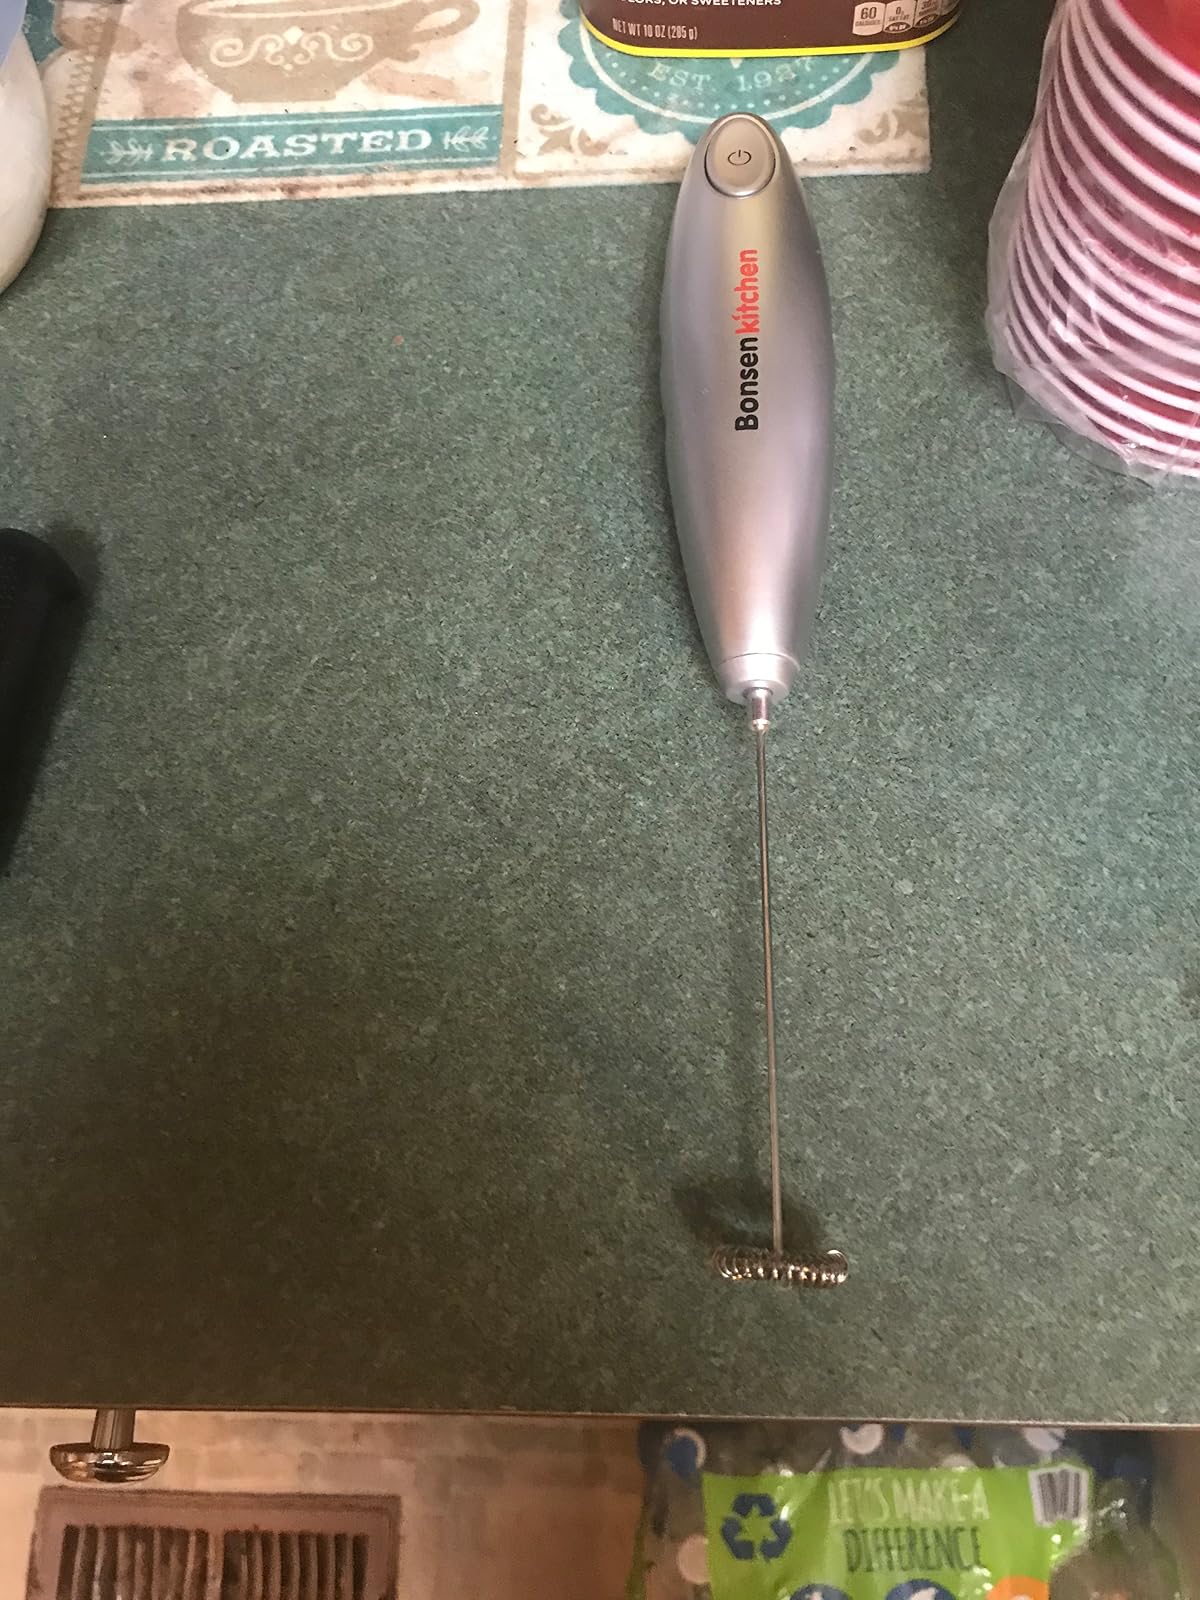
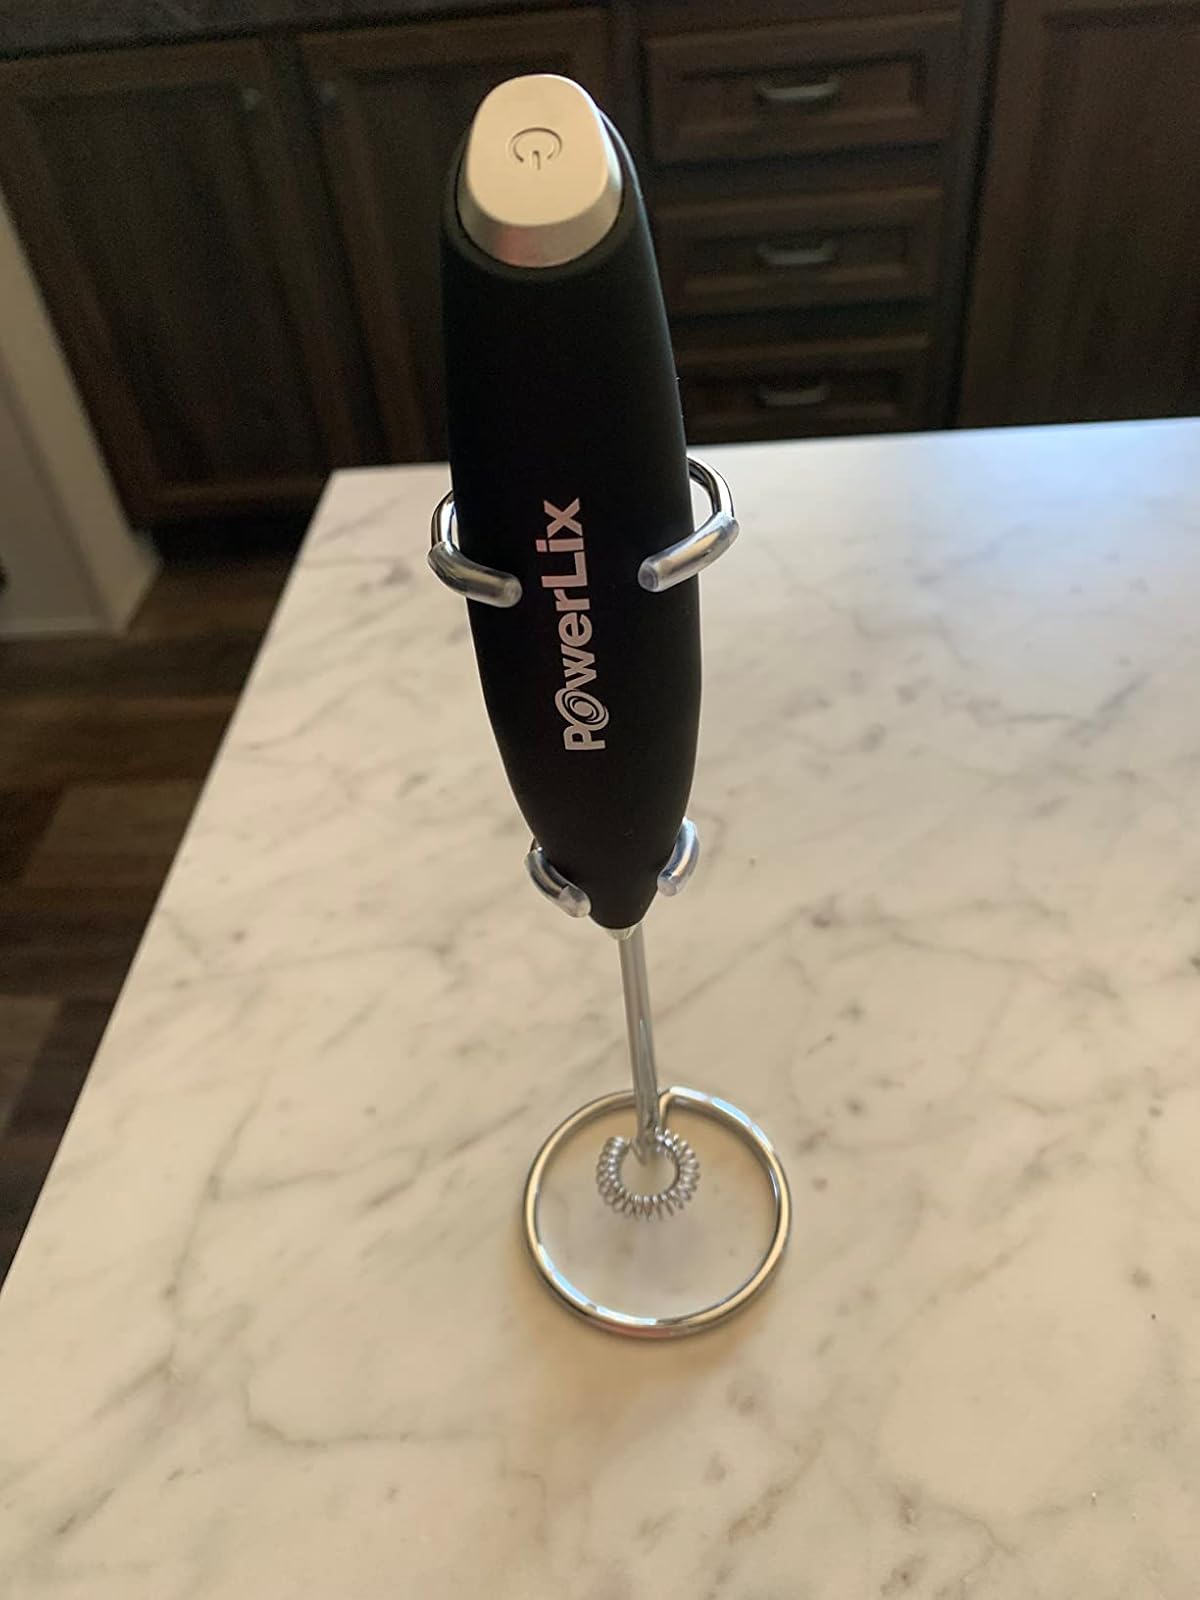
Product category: items_mixer
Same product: no